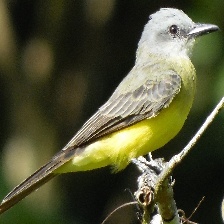
Species: TROPICAL KINGBIRD
Scientific name: TYRANNUS MELANCHOLICUS